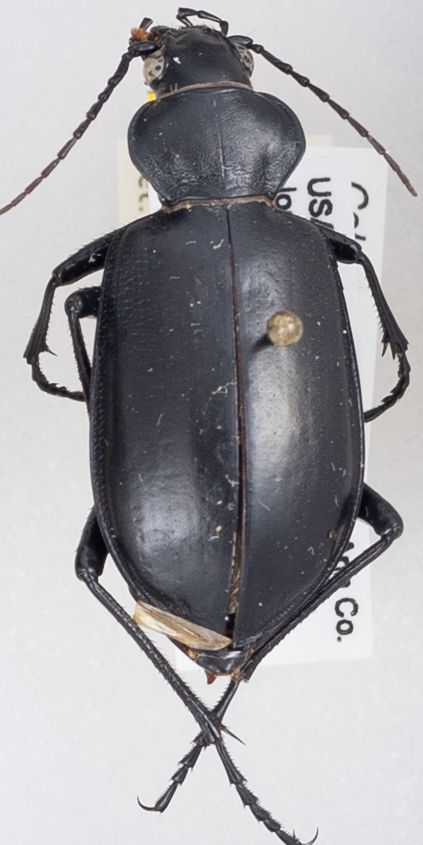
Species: Calosoma peregrinator
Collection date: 2021-08-03
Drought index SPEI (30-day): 0.54
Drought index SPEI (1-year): -1.01
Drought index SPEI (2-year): -0.32